Jim Mattis

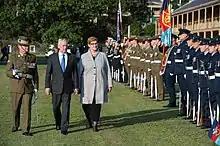
Mattis and Australian Minister for Defense Marise Payne visiting Victoria Barracks in Sydney, Australia, June 2017.

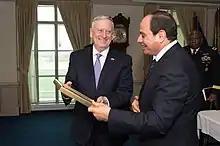
Mattis and Egyptian President Abdel Fattah el-Sisi in April 2017

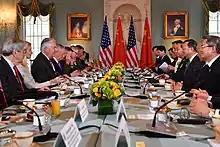
Mattis and Tillerson with Chinese General Fang Fenghui and State Councilor Yang Jiechi, June 2017

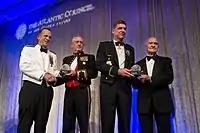
Mattis receiving the Distinguished Military Leadership Award from Michael Mullen at the annual Atlantic Council Awards Gala in Washington, D.C.

In a January 2017 phone call with Saudi Arabia's deputy crown prince Mohammed bin Salman, Mattis "reaffirmed the importance of the US–Saudi Arabia strategic relationship".